Kumen (Latter Day Saints movement)

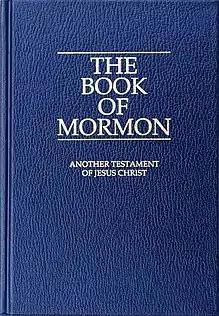
Book of Mormon, one of the sacred texts of Mormonism and the source of the reference to Kumen

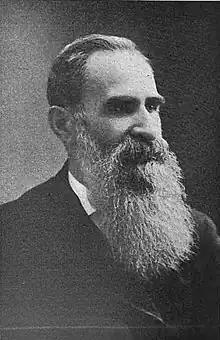
George Reynolds, one of the pioneers in the study of the Book of Mormon, suggested in his work "A Dictionary of the Book of Mormon, Comprising Its Biographical, Geographical and Other Proper Names" that the results of Kumen's work, along with that of his companions, were felt in both South and North America

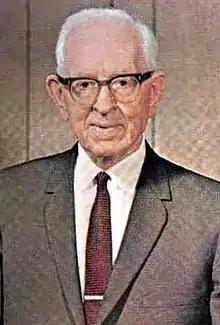
Joseph Fielding Smith, the 10th president of The Church of Jesus Christ of Latter-day Saints, analyzed certain doctrinal aspects of Kumen's mission, including the question of his apostolic status

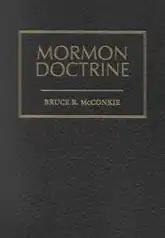
Cover of the second edition of "Mormon Doctrine", a controversial work by Bruce R. McConkie. In this publication, Kumen's ministry was described as apostolic

Kumen (Deseret: 𐐗𐐆𐐅𐐣𐐇𐐤), in the beliefs of the Latter Day Saint movement (Mormons), is one of the Nephite disciples (apostles) called by Jesus Christ during his visit to the ancient American continent. Kumen's inclusion in the Nephite Quorum of the Twelve occurred early. He taught a group of Nephites, delivering the content of what is known as the sermon at the temple. He was baptized by Nephi, confirmed, and received the gift of the Holy Spirit. He underwent transfiguration, which is considered a sign of the ministry to which he was called among the Nephites.